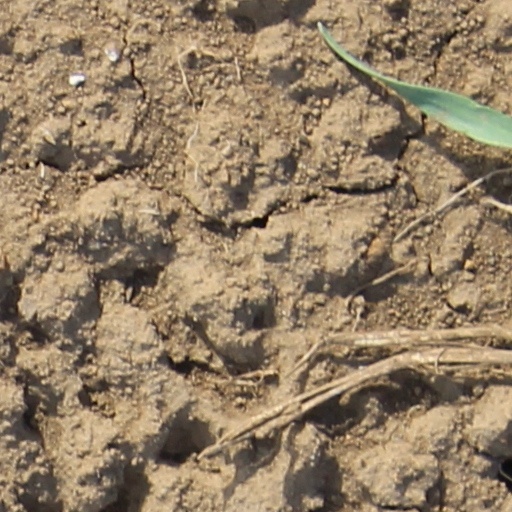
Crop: wheat